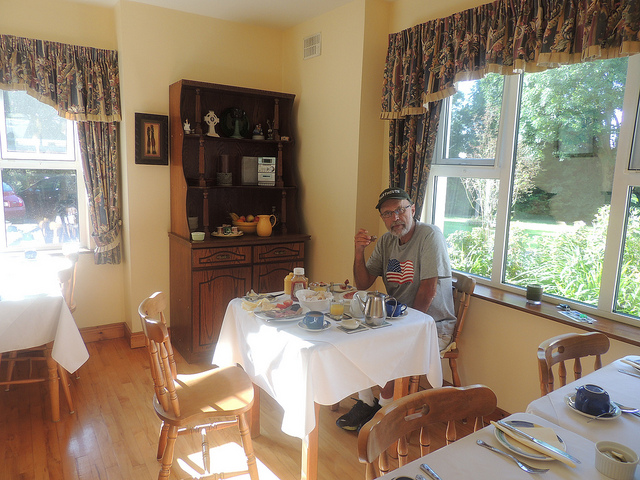
user: Given an image and a question. Answer the question in a short answer. Question: How do we know this person is in all likelihood near or far sighted? Short Answer:
assistant: glass